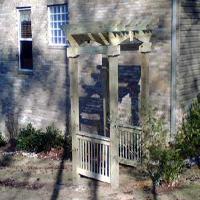
Weather: sun or clear